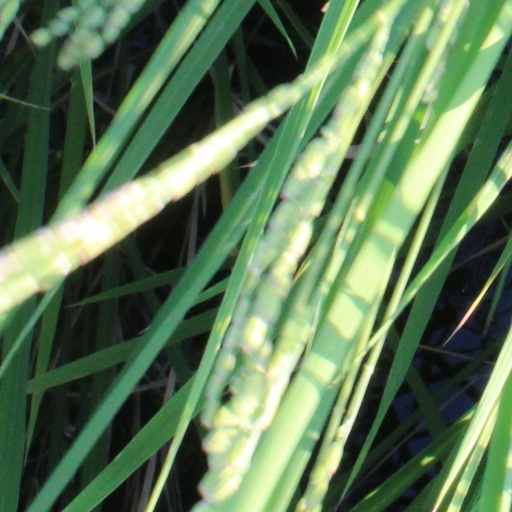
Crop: rice